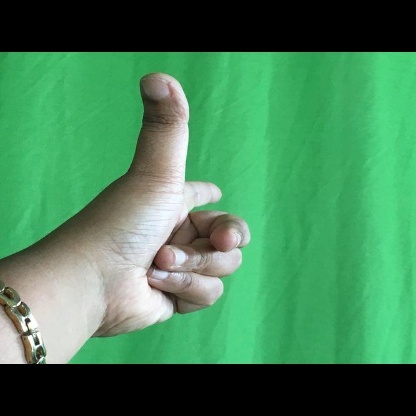
Mudra: Chandrakala